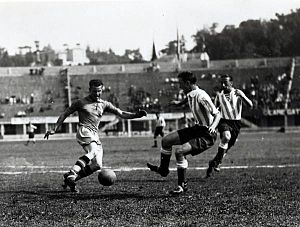
Nils Axelsson
Nils Axelsson var en svensk fodboldspiller.